MoneyHunt

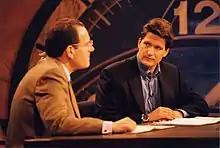
Miles Spencer engaging in conversation with Cliff Ennico

"MoneyHunt" produced six original seasons from 1997 to 2001 and was sponsored by MasterCard, Yahoo!, PriceWaterhouseCoopers, Register.com, and Excite. The show was slotted as primarily a Sunday morning show and typically ran next to weekly news wrap up shows.